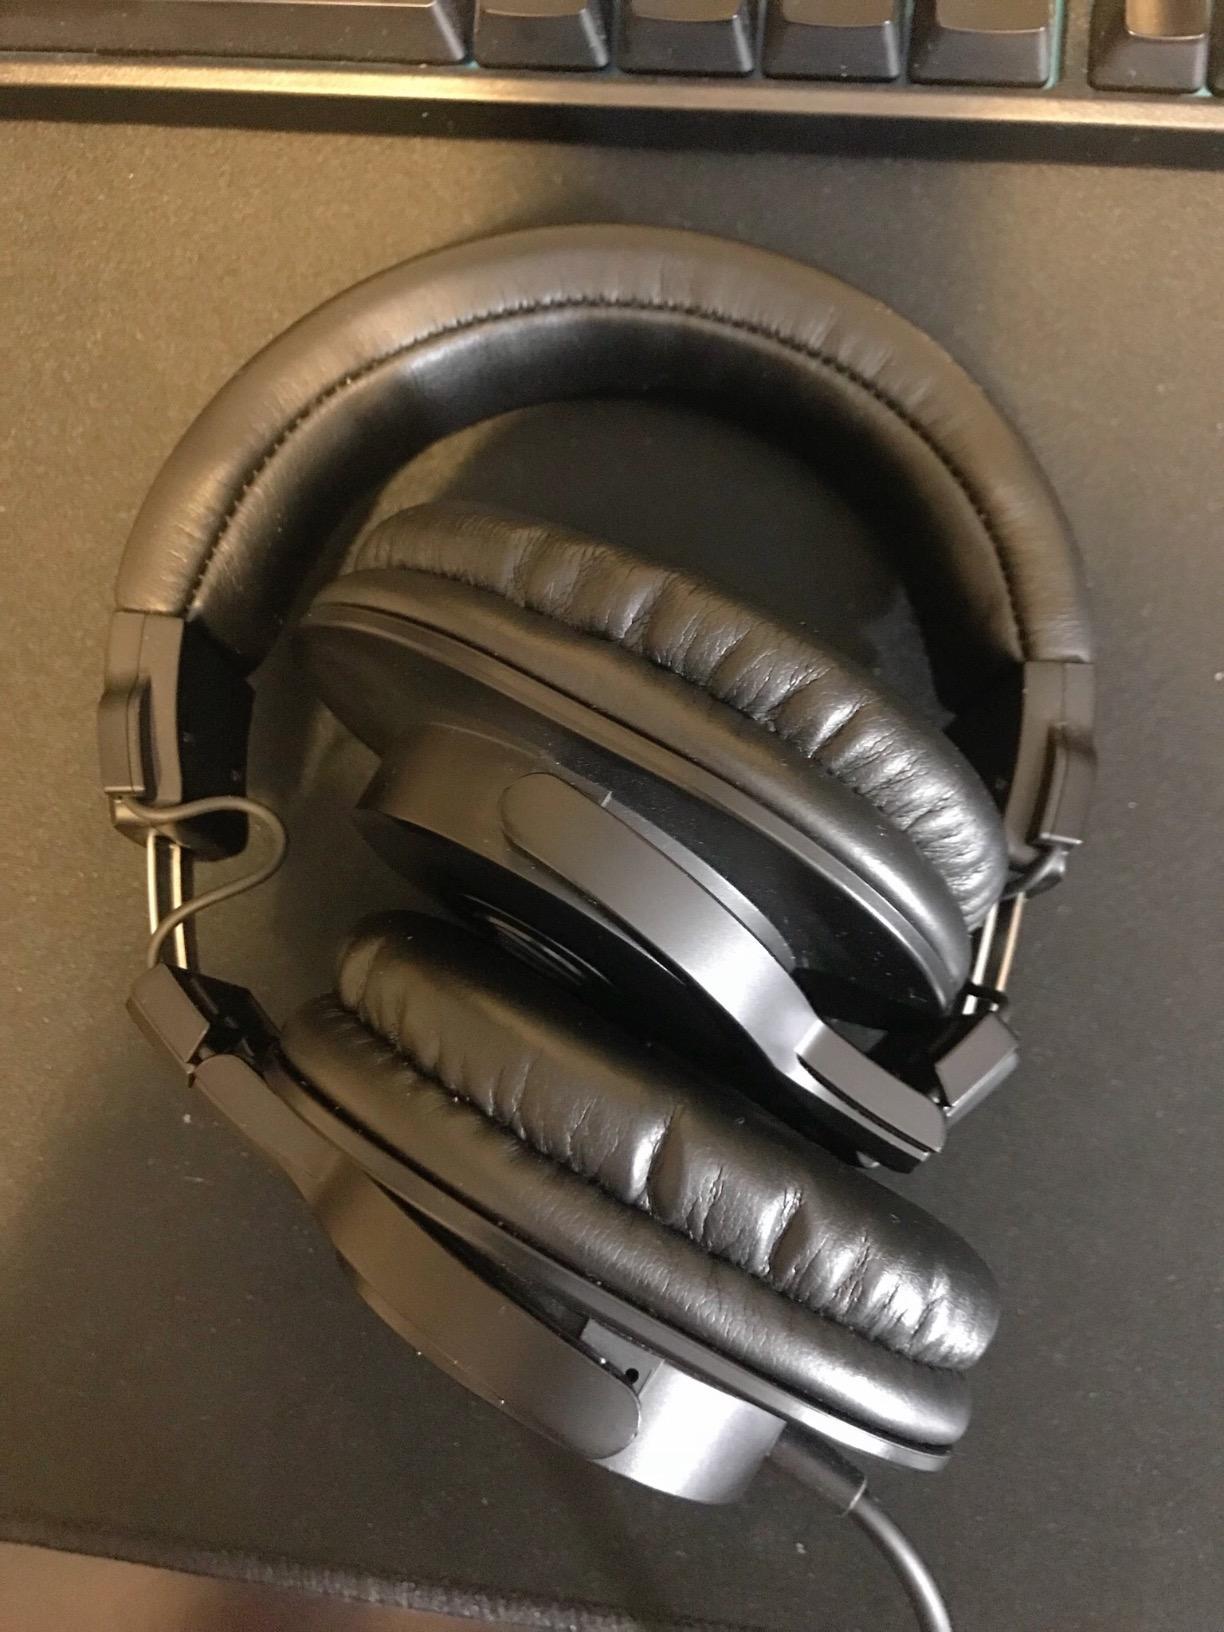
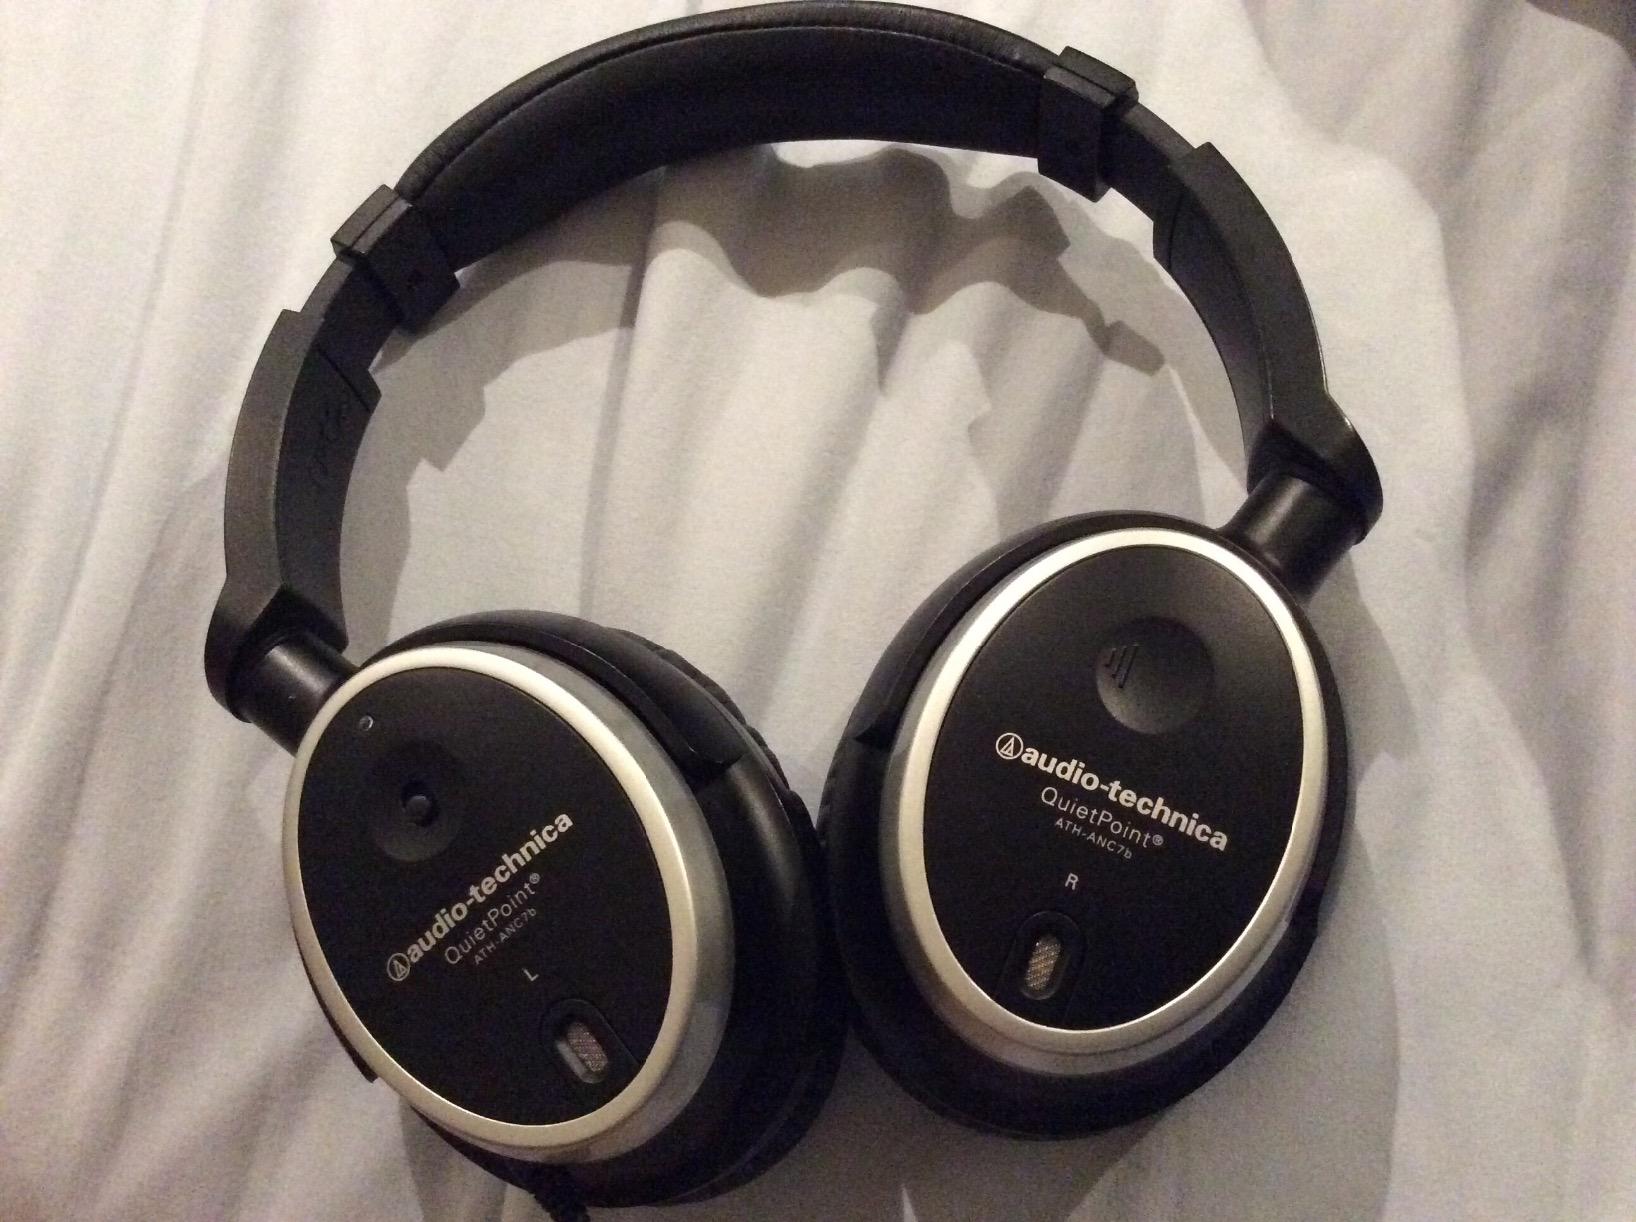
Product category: headphones
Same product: no